Jamal Benomar

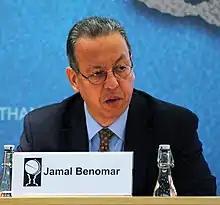
Benomar at Chatham House in 2013

Jamal Benomar (born c. April 1957) is a former UN diplomat. He worked at the UN for 25 years, including as a Special Envoy for Yemen and a special adviser to former Secretary-General Ban Ki-moon. He is currently chair of the International Center for Dialogue Initiatives.